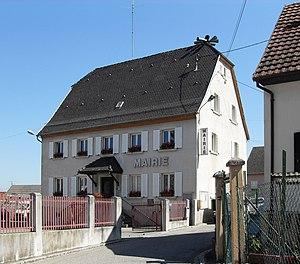
La mairie de Morschwiller-le-Bas
Morschwiller-le-Bas est une commune de la banlieue de Mulhouse, limitrophe du quartier de Dornach, un des principaux quartiers bourgeois de la ville-centre. Elle est située dans le département du Haut-Rhin, dans la région Grand Est et se rattache à la région historique et culturelle d'Alsace. La commune est membre de Mulhouse Alsace Agglomération.